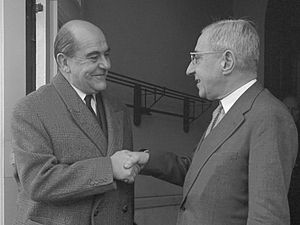
Per Federspiel
Per Federspiel (l.) og Jan de Quay (1961)
Per Torben Federspiel var en dansk politiker og minister for partiet Venstre.